Rasputin (song)

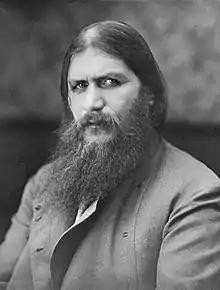
Grigori Rasputin, the subject of the song

The core of the song tells of Rasputin's rise to prominence in the court of Nicholas II, referencing the hope held by Tsarina Alexandra Fyodorovna that Grigori Rasputin would heal her hemophiliac son, Tsarevich Alexei of Russia, and as such his appointment as Alexei's personal healer. Rasputin gained tremendous influence from this position, particularly with Alexandra. This is also retold in the song: "For the queen he was no wheeler dealer". It also claims that Rasputin was Alexandra's paramour: "Ra Ra Rasputin, lover of the Russian queen, there was a cat that really was gone". This was a widespread rumour in Rasputin's time, with which his political enemies intended to discredit him. It stemmed from Rasputin's closeness to the Tsarina. "Rasputin" starts to retell contemporary accounts of his powerful personality: "He was big and strong, in his eyes a flaming glow..." "He could preach the bible like a preacher, full of ecstasy and fire..." The song depicts Rasputin as being extremely popular with the Russian elite, something that is historically supported: "to Moscow chicks he was such a lovely dear". The song also depicts Rasputin as being sexually promiscuous, another contemporary rumour: "But he was real great when he had a girl to squeeze." "...though she'd heard the things he'd done..." "Russia's greatest love machine". The song claims that Rasputin's political power overshadowed that of the Tsar himself in "all affairs of state", which was one of the main arguments of his contemporary rivals. The bridge of the song states that when his purported sexual escapades and political acts became intolerable, "men of higher standing" plotted his downfall, although "the ladies begged" them not to. Although the song states "he was a brute", it claims that the ladies "just fell into his arms."